Expenditures in the United States federal budget

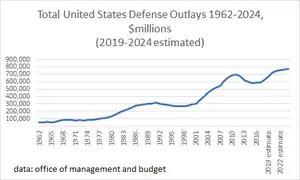
Total United States Defense Outlays 1962-2024, $millions (2019-2024 estimated)

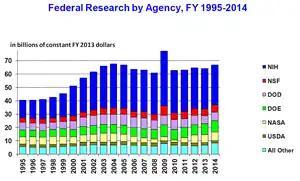
Federal funding of science and technology research by year. The spike in 2009 is due to the American Reinvestment and Recovery Act.

Social Security is a social insurance program officially called "Old-Age, Survivors, and Disability Insurance" (OASDI), in reference to its three components. It is primarily funded through a dedicated payroll tax. During 2009, total benefits of $686 billion were paid out versus income (taxes and interest) of $807 billion, a $121 billion annual surplus. An estimated 156 million people paid into the program and 53 million received benefits, roughly 2.94 workers per beneficiary. During 2008, total benefits of $625 billion were paid out versus income (taxes and interest) of $805 billion, a $180 billion annual surplus. An estimated 162 million people paid into the program and 51 million received benefits, roughly 3.2 workers per beneficiary.